Paul Mason (journalist)

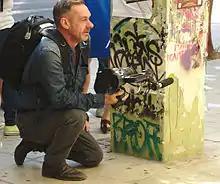
Mason in Athens during Greek elections, reporting for "Channel 4 News", 20 September 2015

Mason has lived in London since 1988, becoming a freelance journalist around 1991. From 1995 to 2001 he worked for Reed Business Information, a division of Reed Elsevier, on titles including "Contract Journal", "Community Care" and "Computer Weekly", of which he was deputy editor.